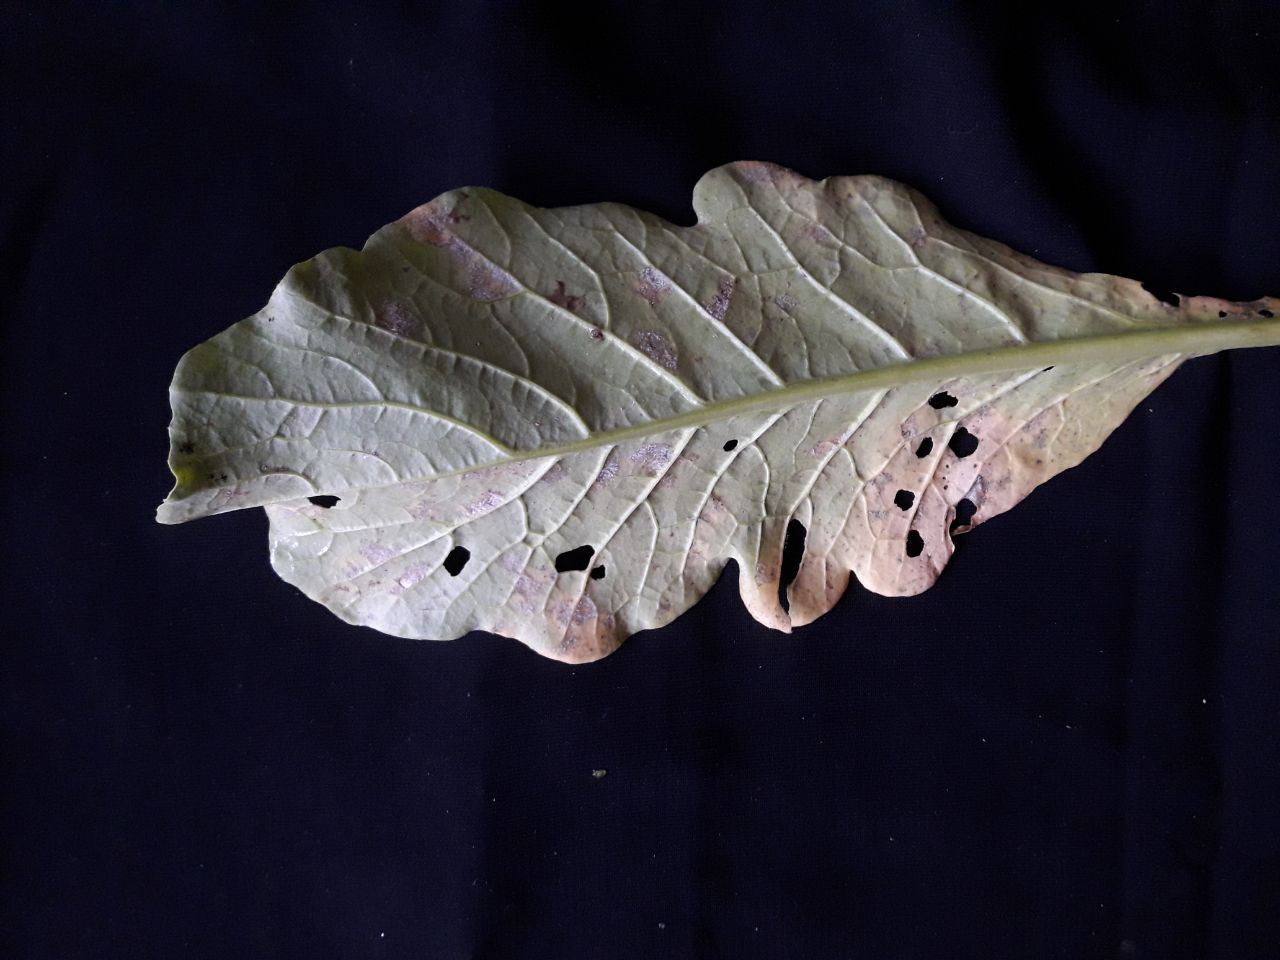
Label: flea beetle